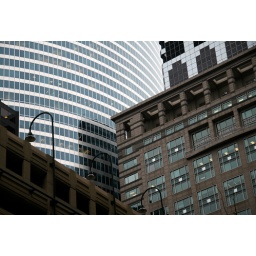
the hyatt headquarters can be seen in the shiny round building in the background.